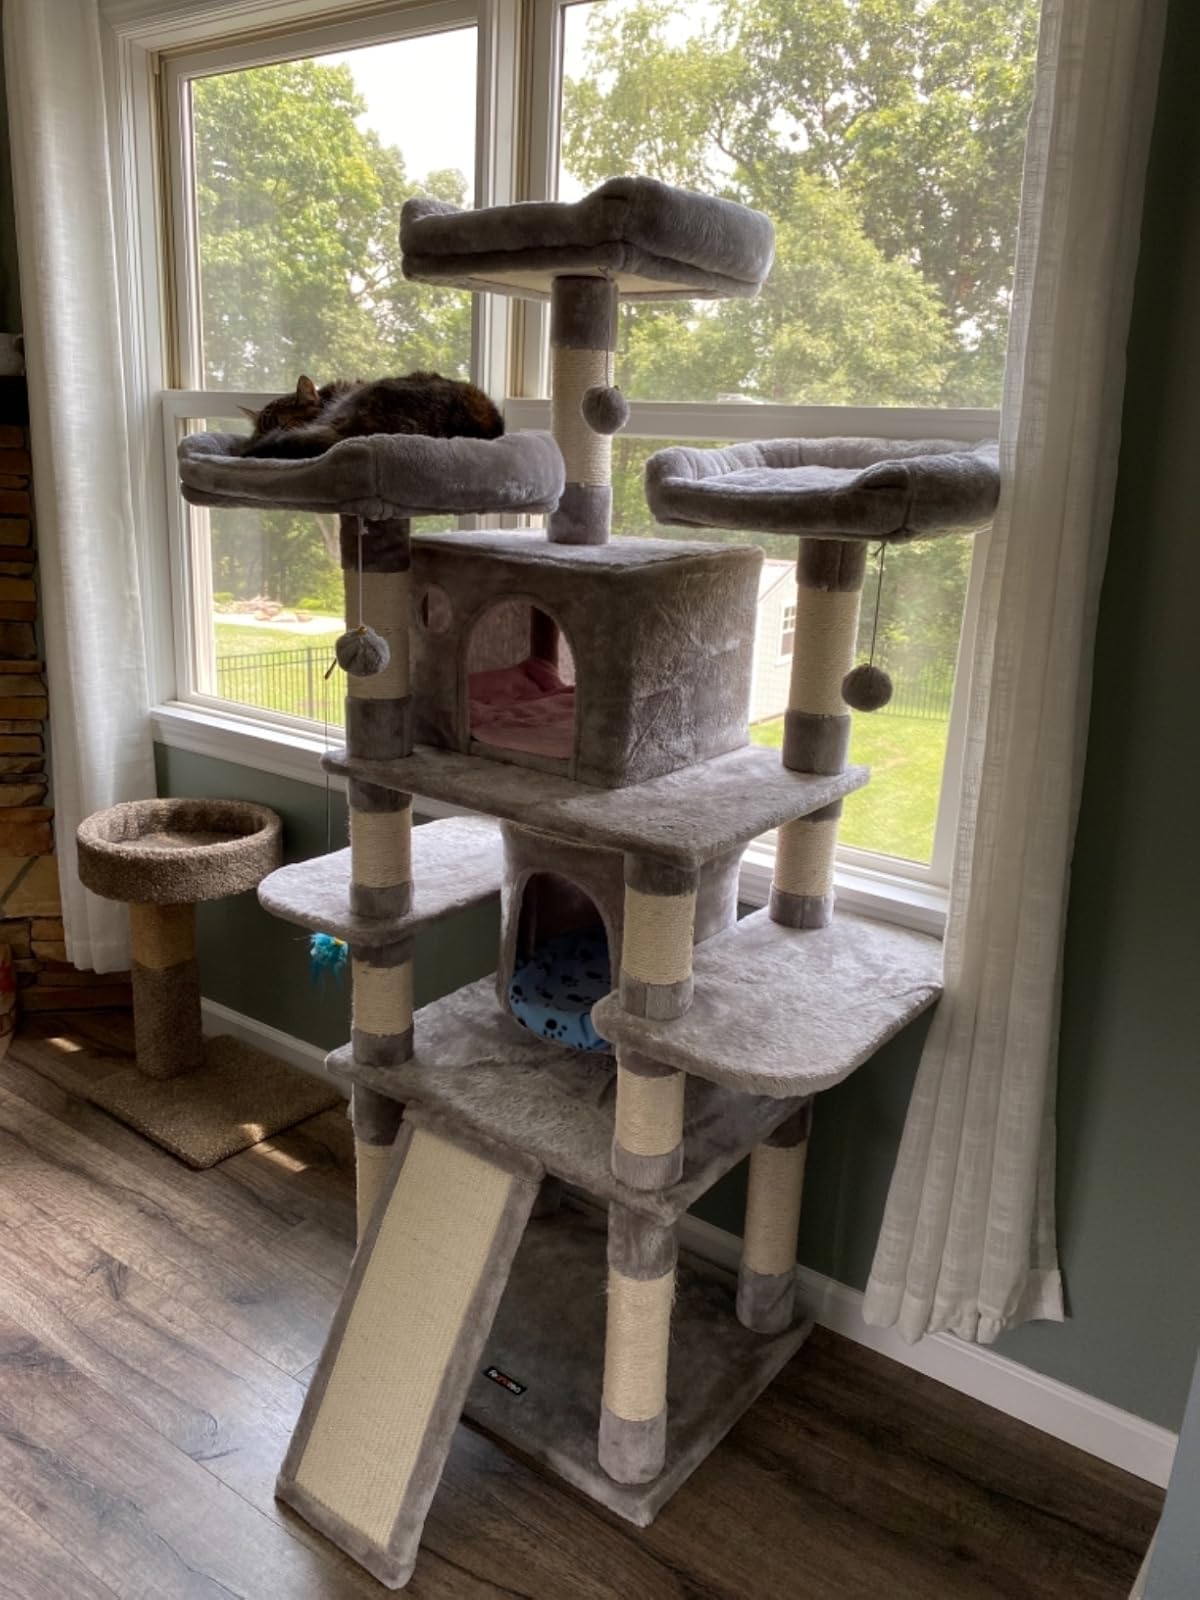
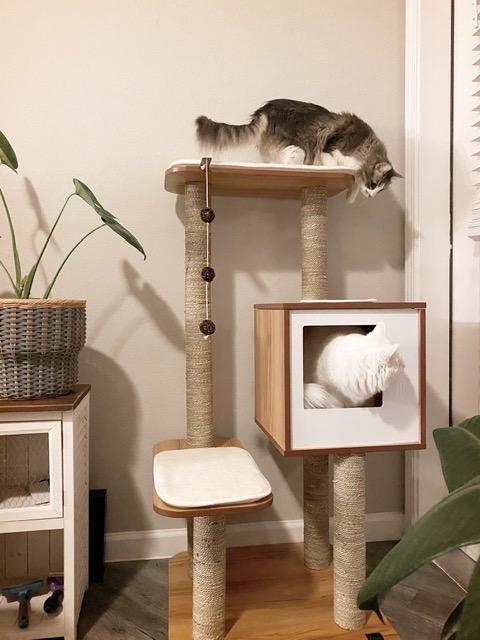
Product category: items_cat tree
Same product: no